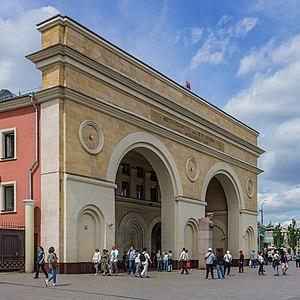
Dobryninskaïa est une station de la ligne circulaire Koltsevaïa du métro de Moscou, située sur le territoire de l'arrondissement Zamoskvoretche dans le district administratif central de Moscou.